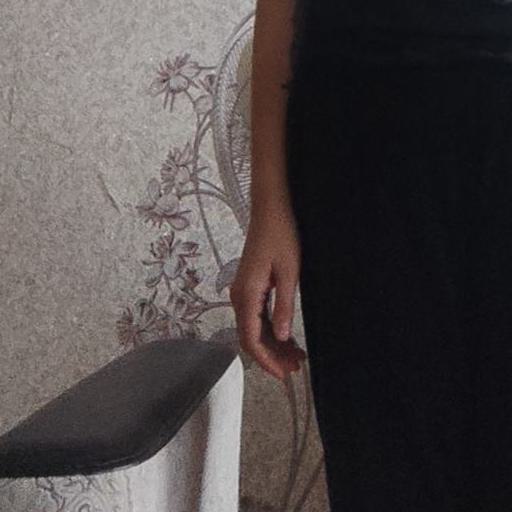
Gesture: no_gesture